Super Mario Land

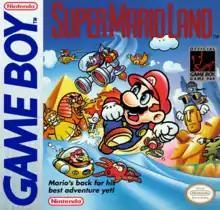
North American box art

is a 1989 platform game developed and published by Nintendo for the Game Boy, as one of four launch titles for the console. It was first released in Japan in April 1989, followed by North America in July of that year, and Europe and Australia in 1990. It is the first handheld entry in the "Super Mario" series, as well as the first mainline title not designed by series creator Shigeru Miyamoto. Modeled after the original "Super Mario Bros." (1985), the game adapts side-scrolling gameplay for the Game Boy's smaller screen, with the player guiding Mario through 12 levels to rescue Princess Daisy (in her debut appearance) from the alien Tatanga in the new setting of Sarasaland.